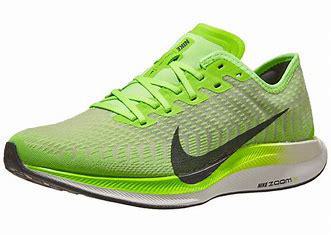
Brand: Nike
Model: Pegasus 2